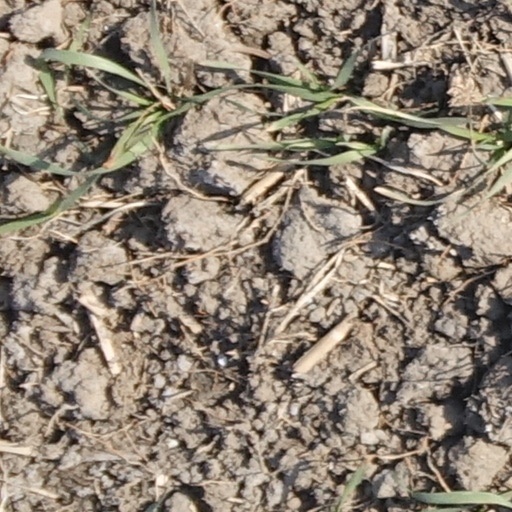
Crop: wheat